Crimea

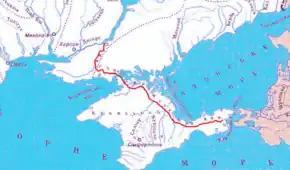
Following Russia's annexation of Crimea, Ukraine blocked the North Crimean Canal, which provided 85% of Crimea's drinking and agriculture water.

In 1921 the Crimean Autonomous Soviet Socialist Republic was created as part of the Russian Soviet Federative Socialist Republic. It was occupied by Germany from 1942 to 1944 during the Second World War. After the Soviets regained control in 1944, they deported the Crimean Tartars and several other nationalities to elsewhere in the USSR. The autonomous republic was dissolved in 1945, and Crimea became an oblast of the Russian SFSR. It was transferred to the Ukrainian SSR in 1954, on the 300th anniversary of the Treaty of Pereyaslav.